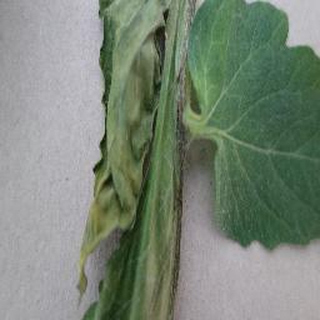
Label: tomato_late_blight